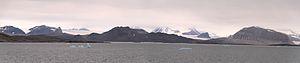
La Réserve naturelle Ossian Sars est située dans la partie la plus intérieure du Kongsfjorden sur le Spitzberg à Svalbard, en Norvège. Elle a été créée le 26 septembre 2003 pour préserver la montagne Ossian Sarsfjellet et la végétation environnante, bien qu'elle ait été protégée en tant que zone de conservation des plantes en 1984. La réserve naturelle couvre 12 km². La randonnée est autorisée, mais pas le camping.